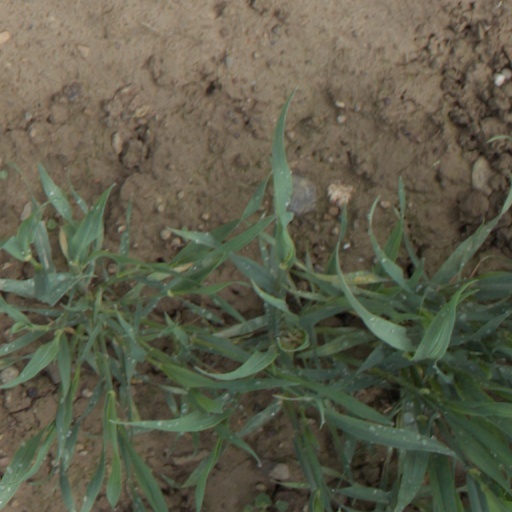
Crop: wheat